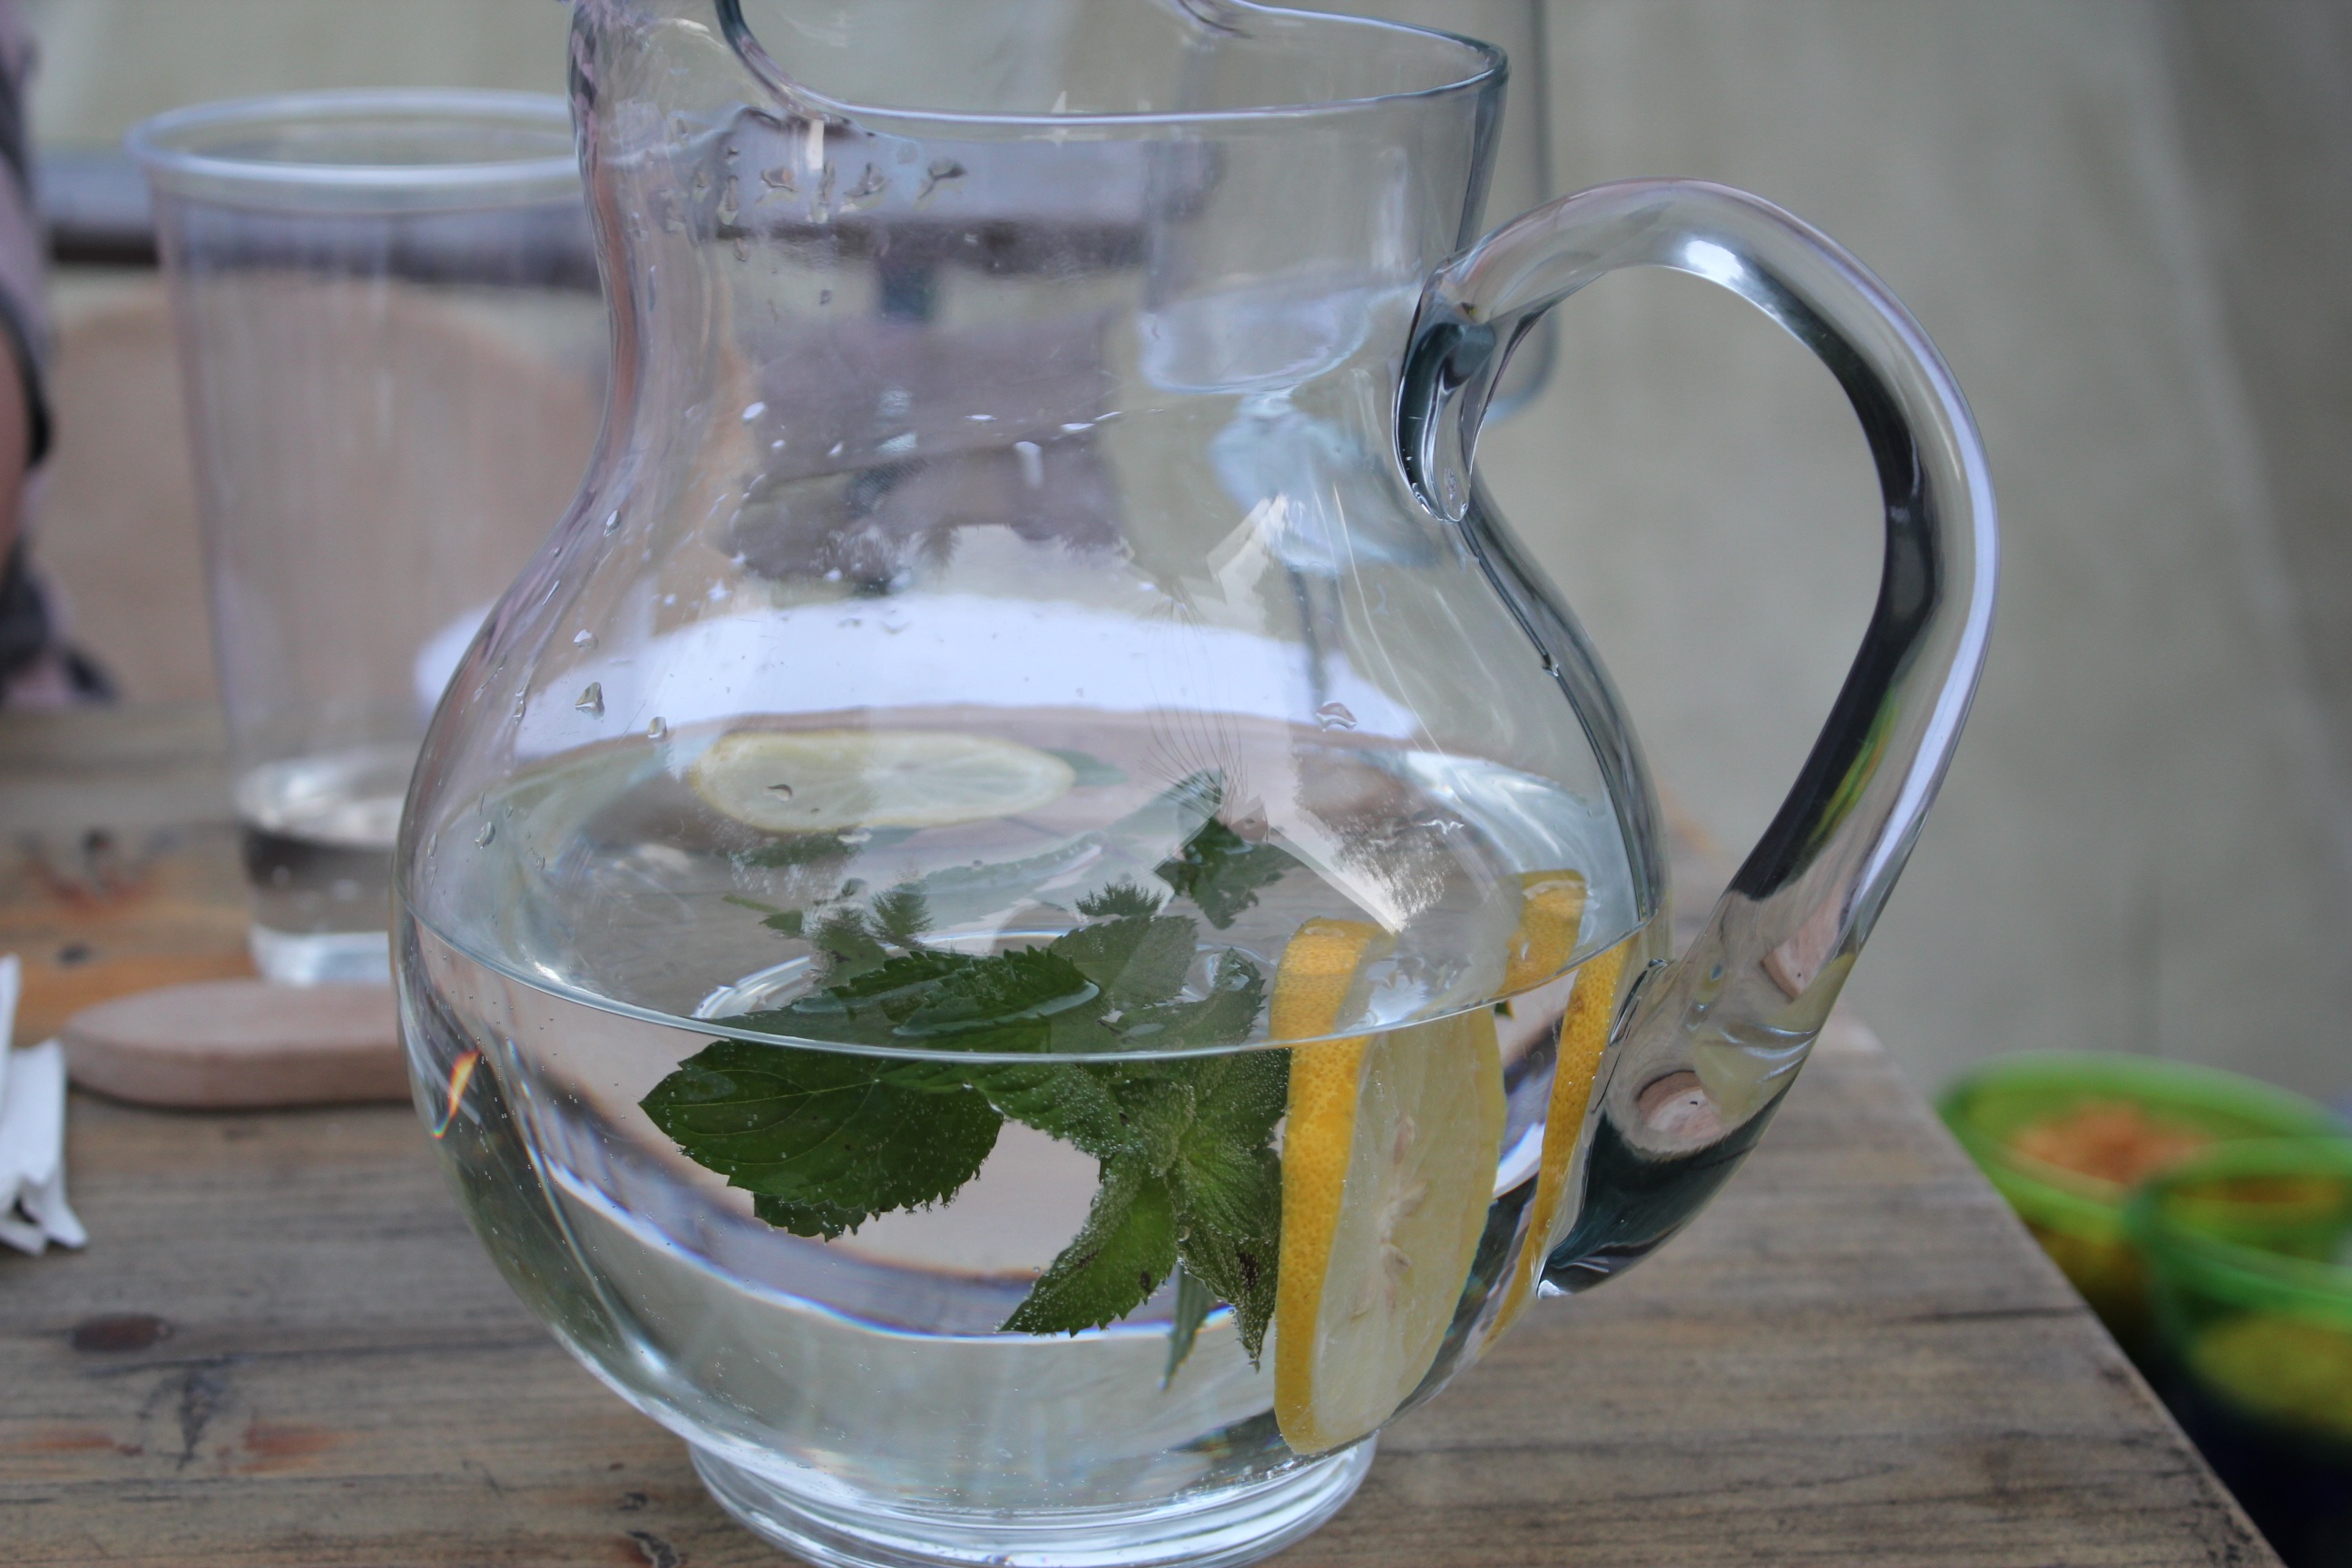
water, tea, glass, produce, drink, pitcher, distilled beverage, drinkware